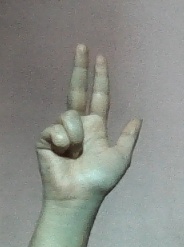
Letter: al